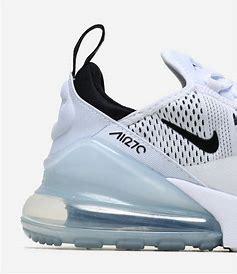
Brand: Nike
Model: Air Max 270